Michiel Sweerts

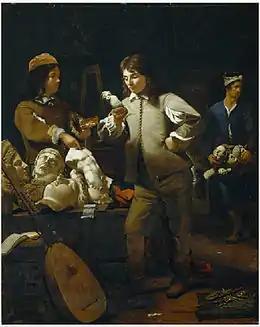
"Artist studio"

Other genre paintings by of Sweerts depict low-life scenes mainly placed in the Roman Campagna or on Rome's streets in a style close to that of the Bamboccianti. An example is "A man delousing himself and a sleeping boy" (c. 1650 - 1654, Mauritshuis). Sweerts' compositions differ, however, from those of the other Bambocciante painters by his preference for antique sculpture and the noble appearance of his often monumental figures. Sweerts often used chiaroscuro to create a dramatic and mysterious atmosphere.